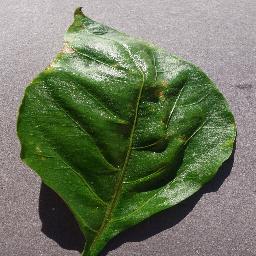
Label: Pepper,_bell___Bacterial_spot